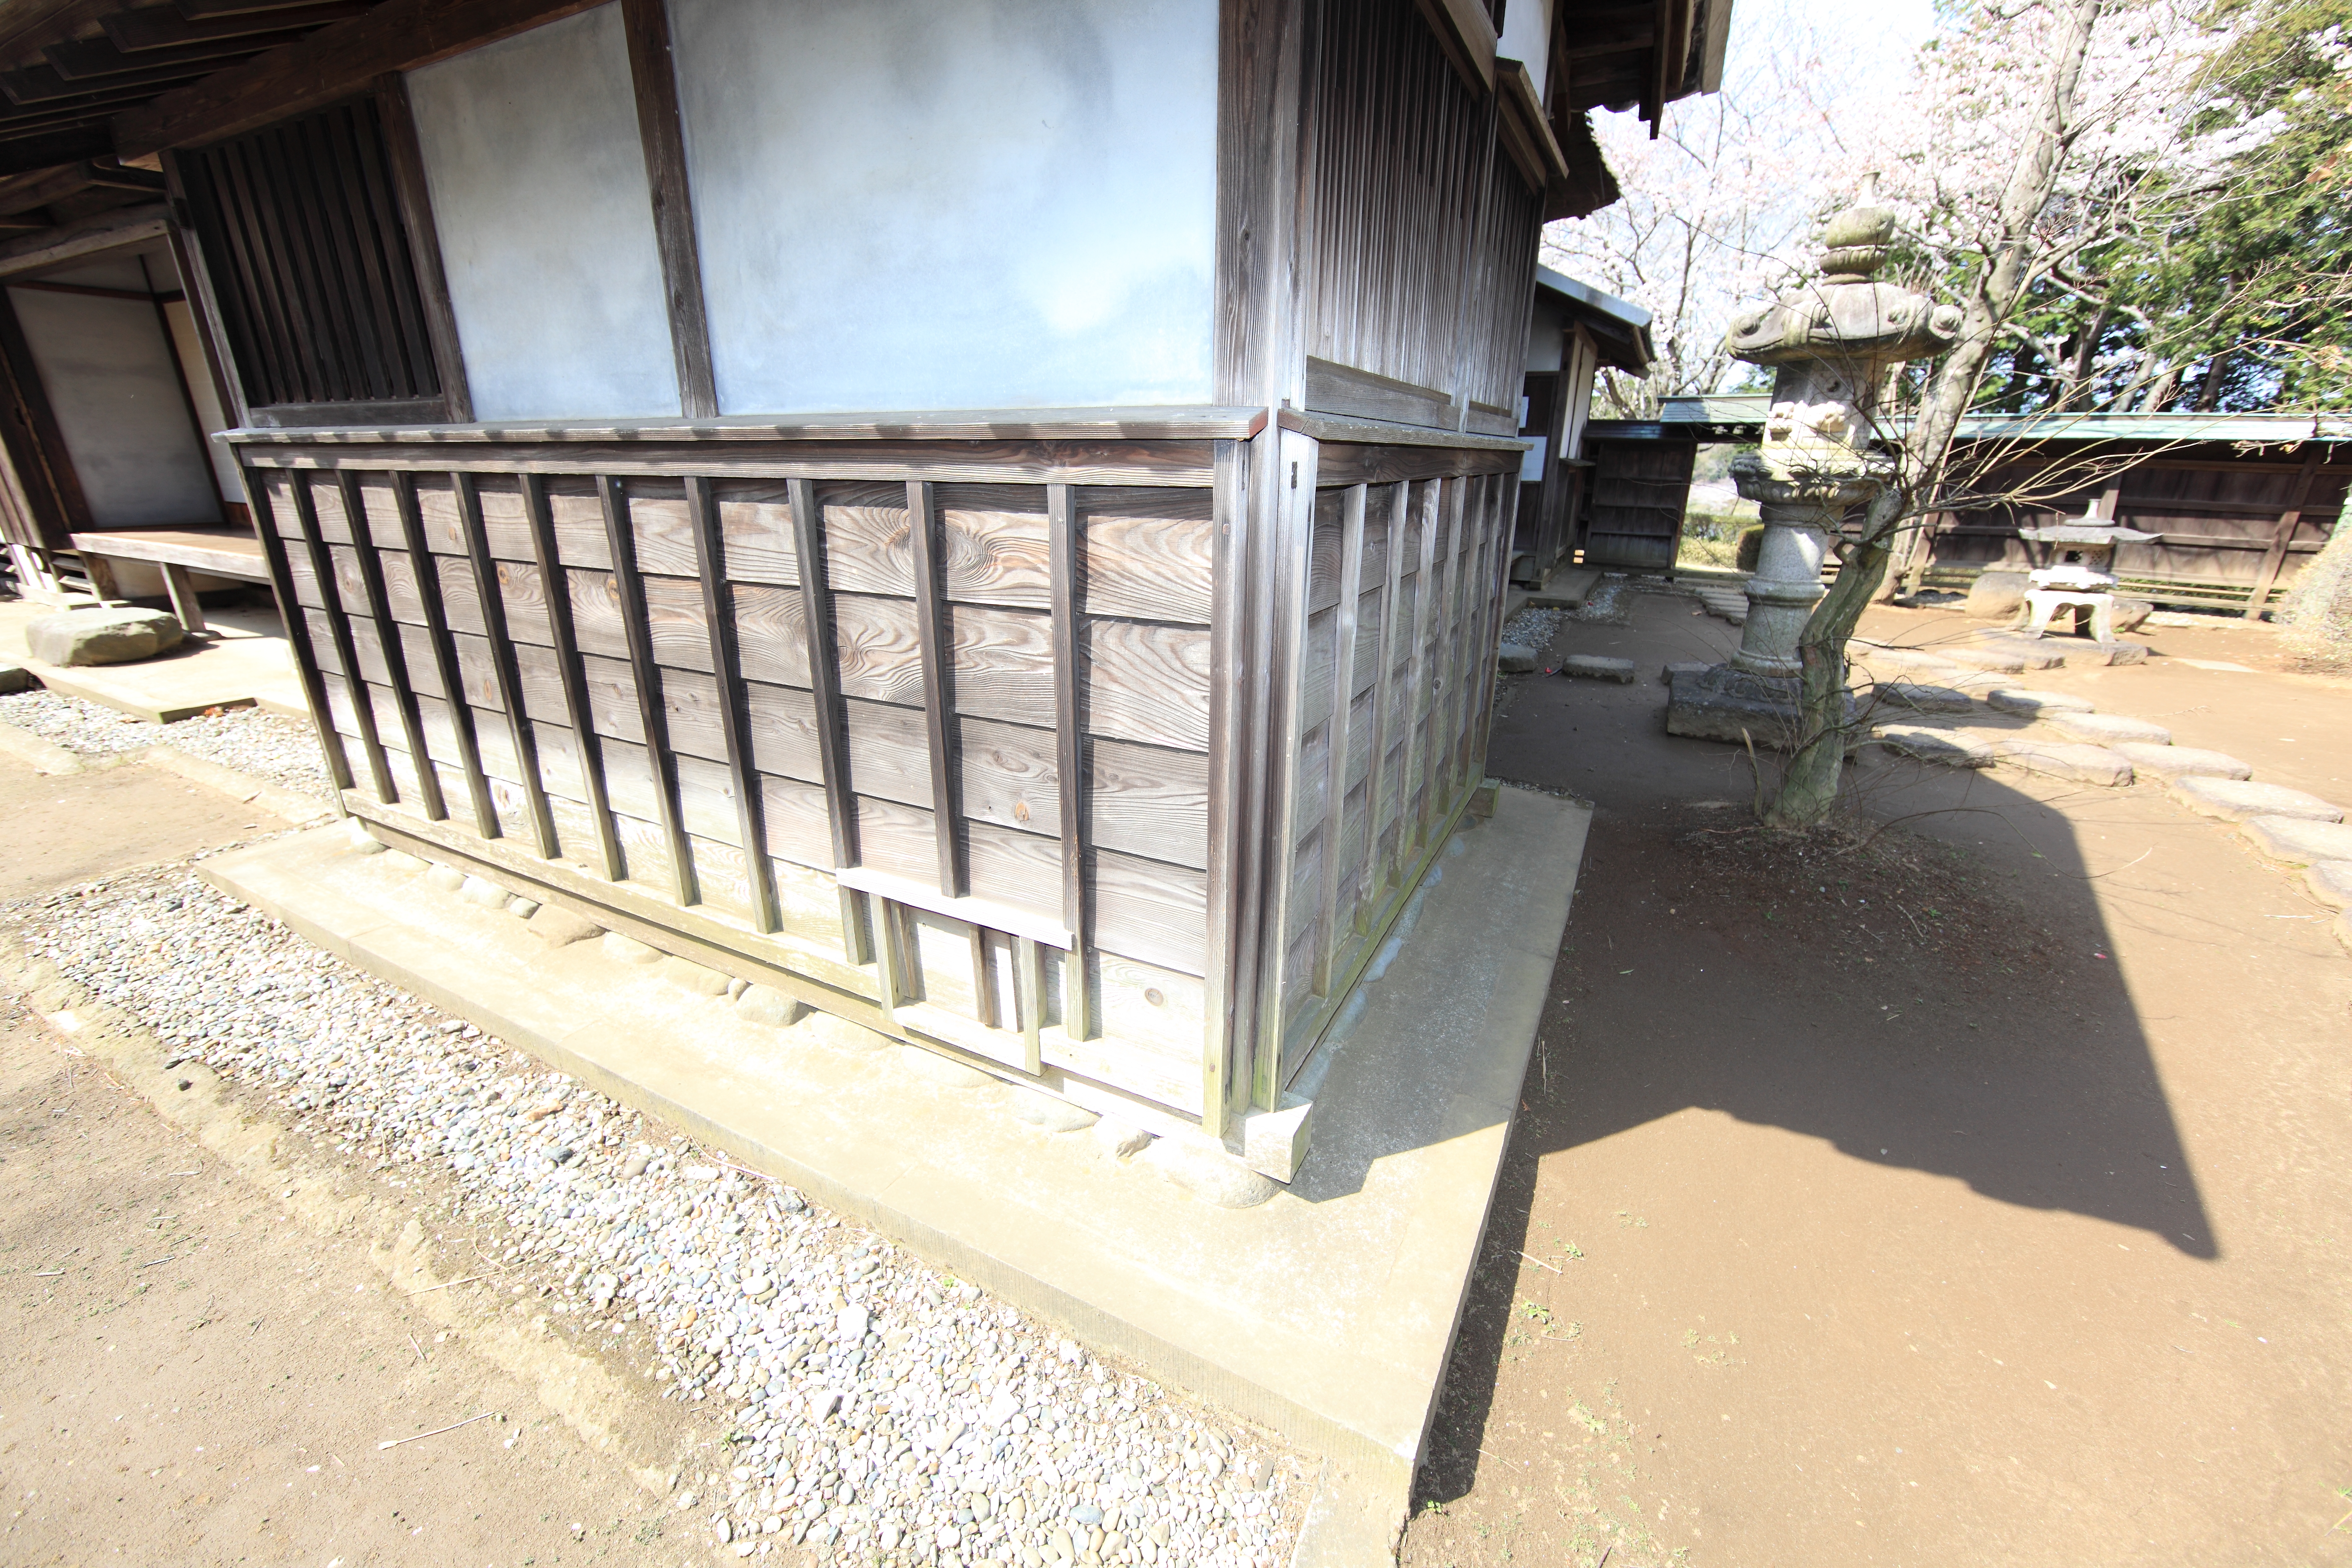
farm, house, home, high, park, property, exterior, design, japanese, 5d, style, hires, markii, traditional, hi, res, resolution, chiba, sodegaura, shindoh, sodegaurakouen, real estate, outdoor structure